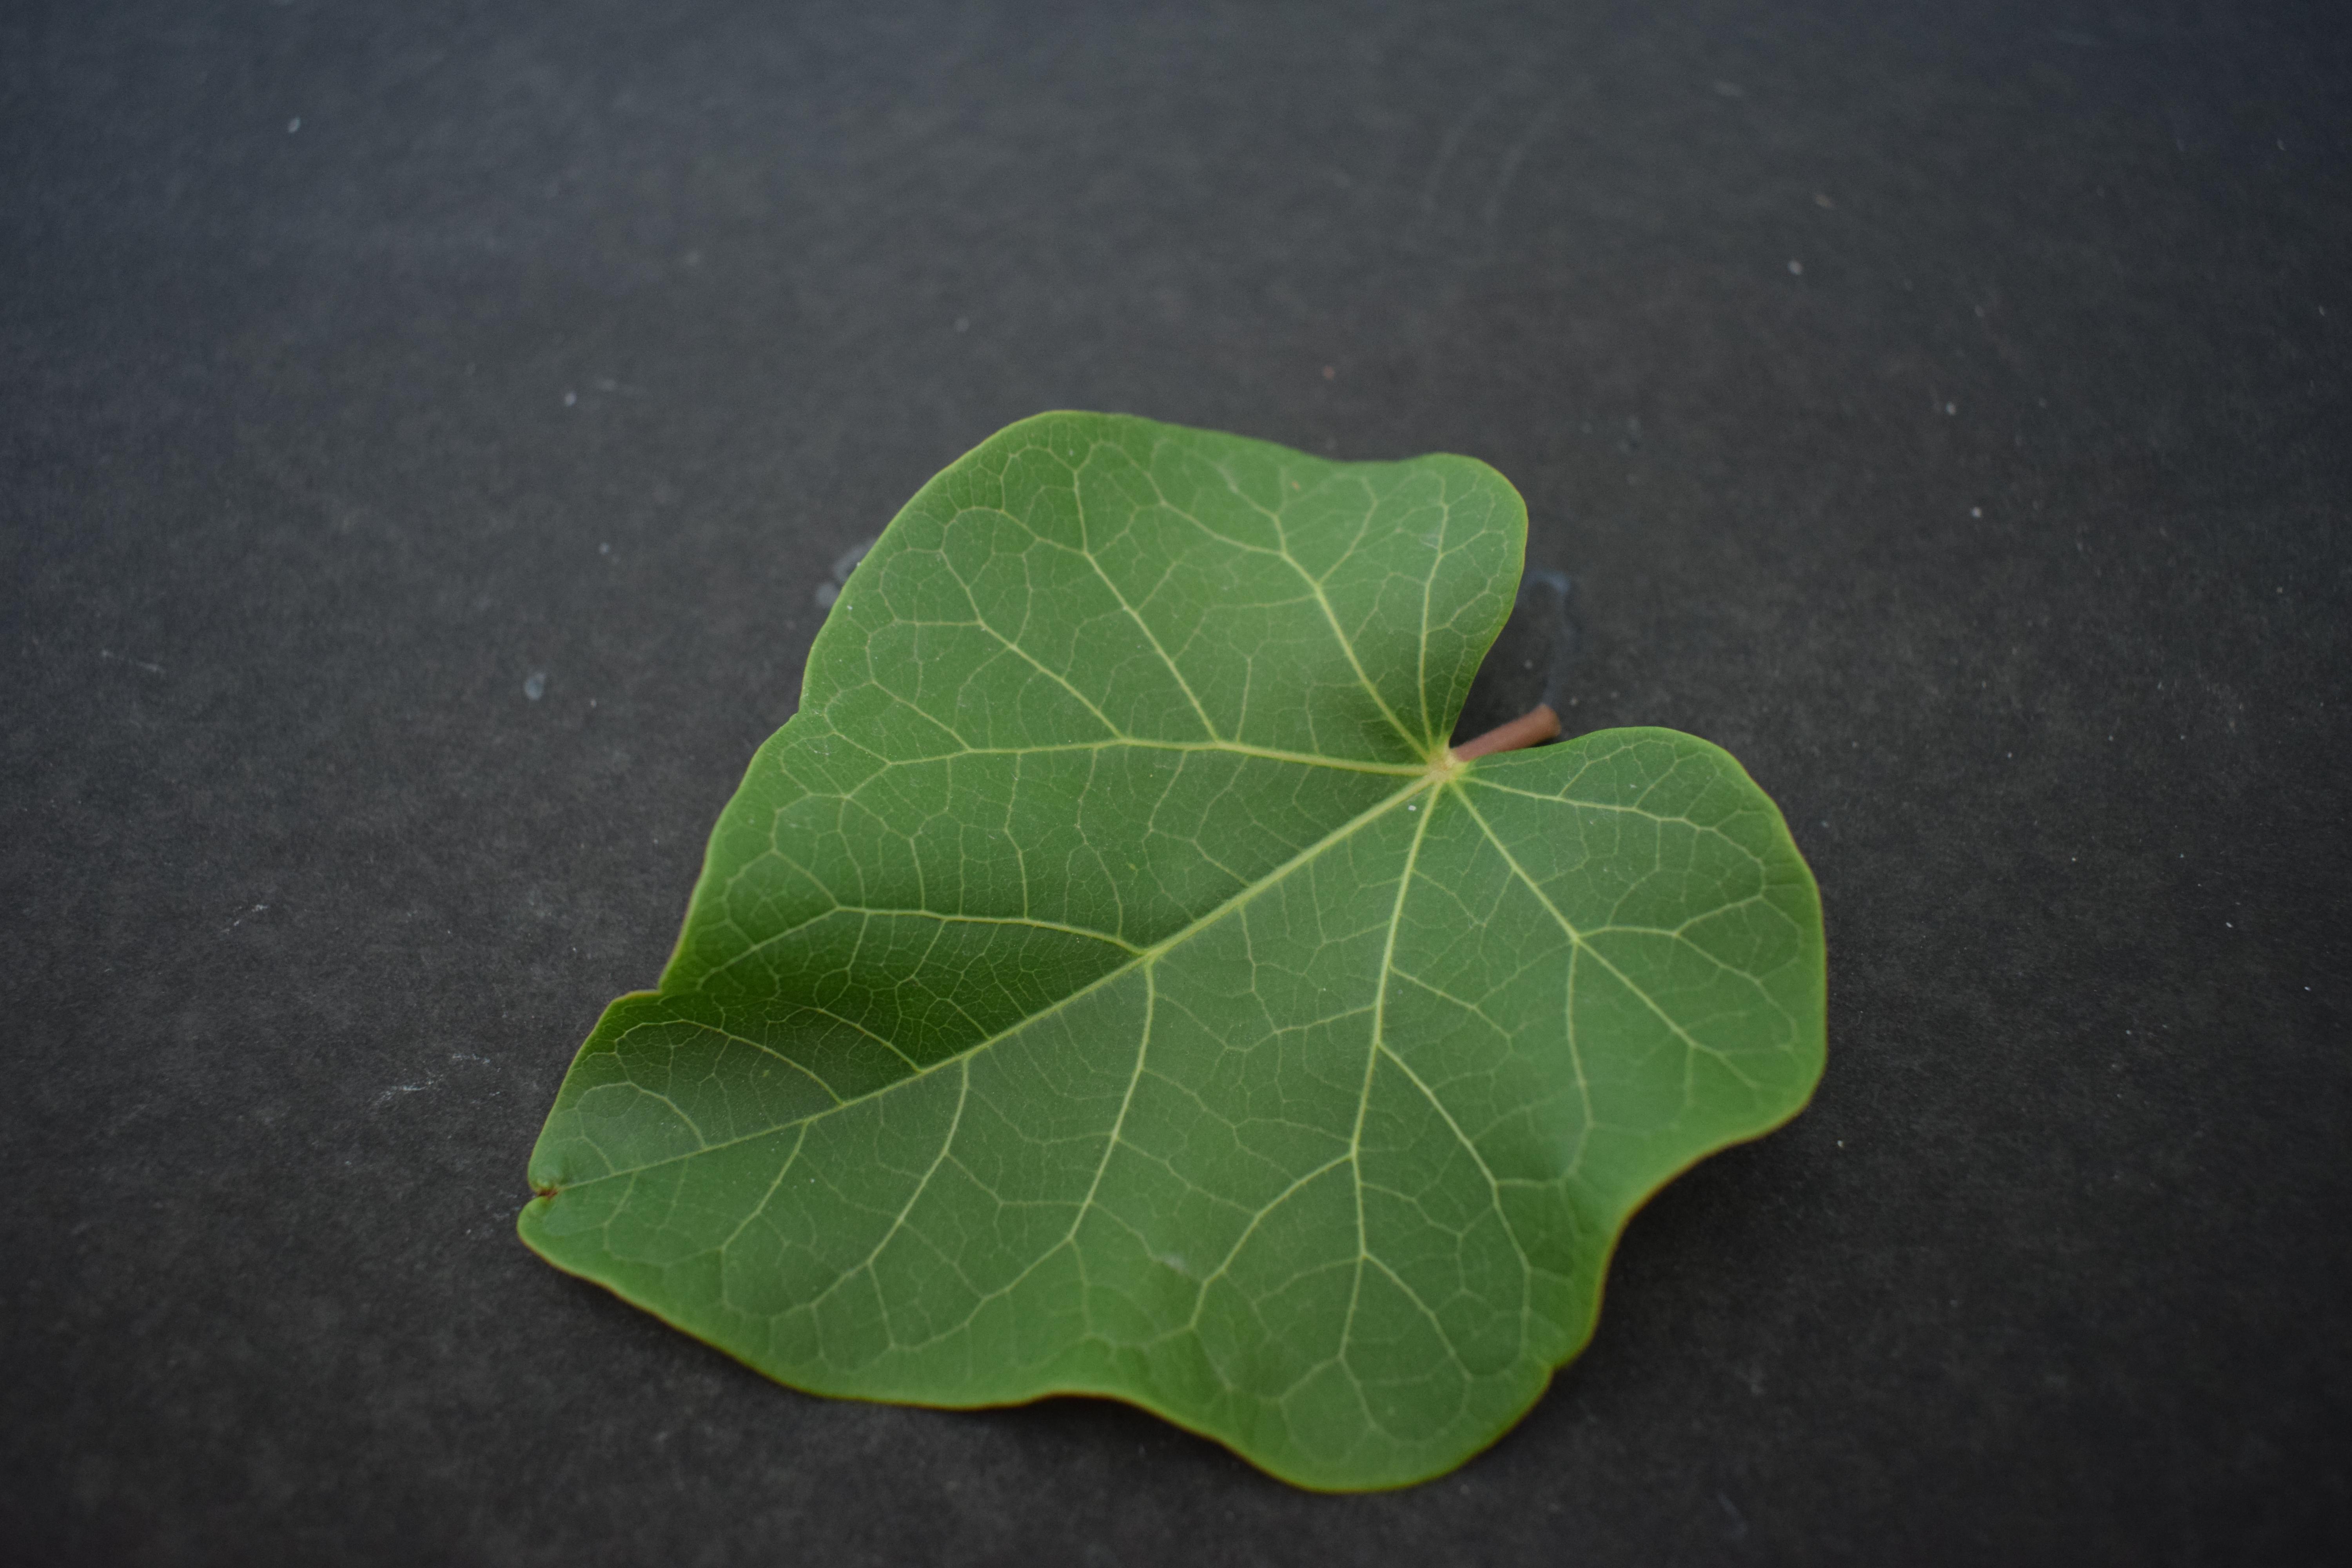
Plant species: Jatropha